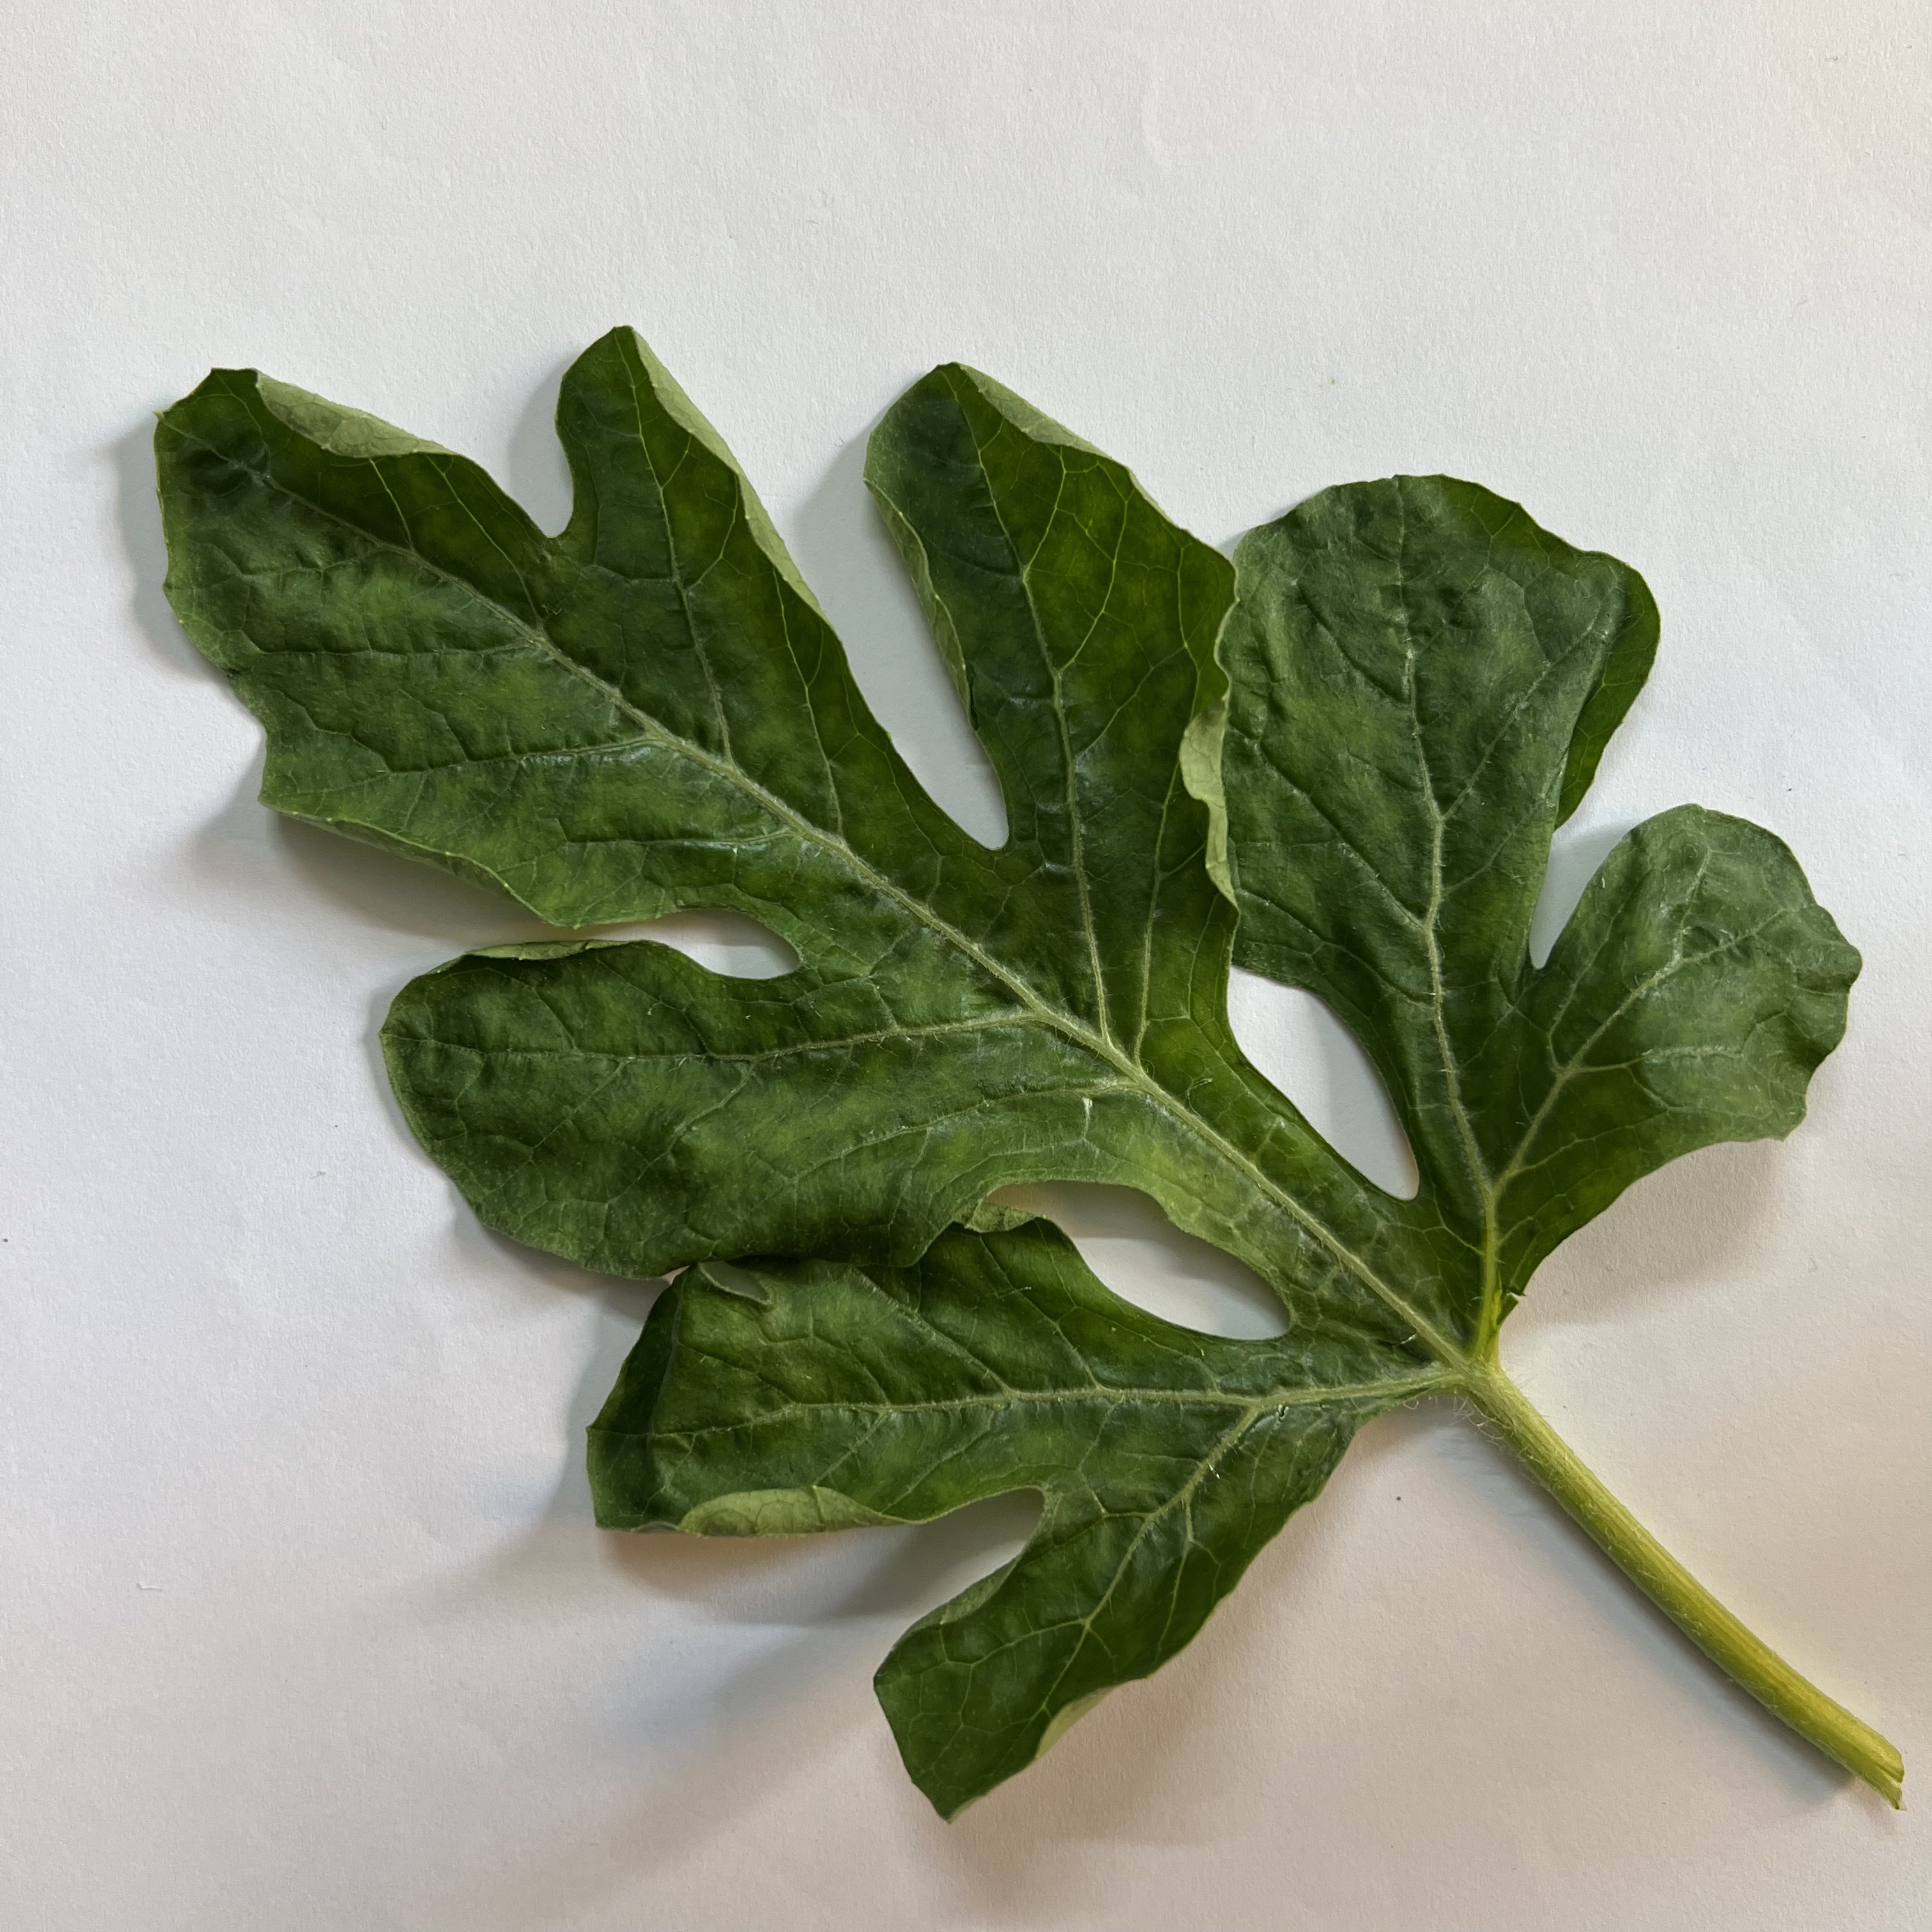
Label: Healthy